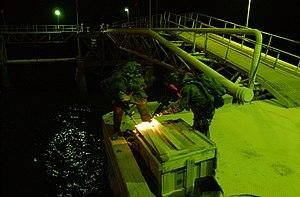
La bataille d'Al Faw est l'une des premières confrontations entre la Coalition et l'armée irakienne, dans le cadre de l'opération liberté irakienne lancée en 2003. L'objectif était de capturer les plateformes pétrolières de la péninsule d'Al Faw avant qu'elles ne soient sabotées ou détruites par les forces irakiennes dans le cadre de la politique de la terre brûlée de Saddam Hussein.